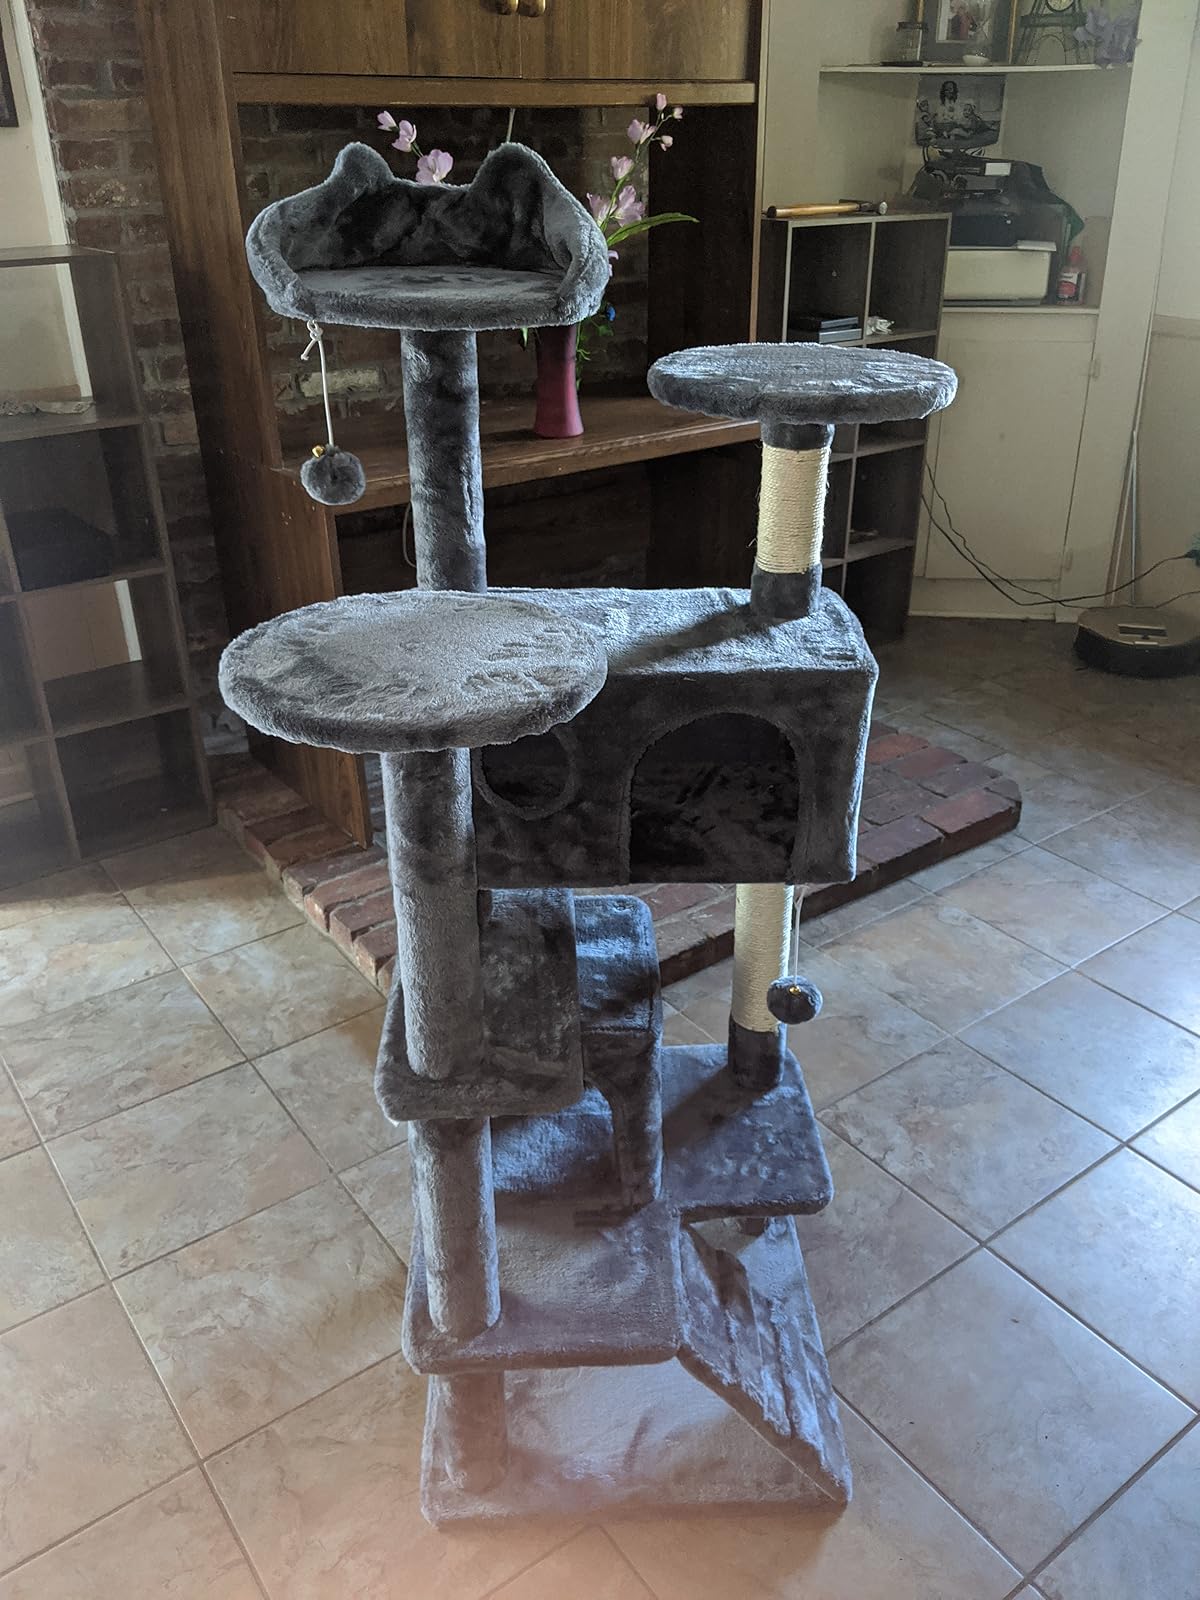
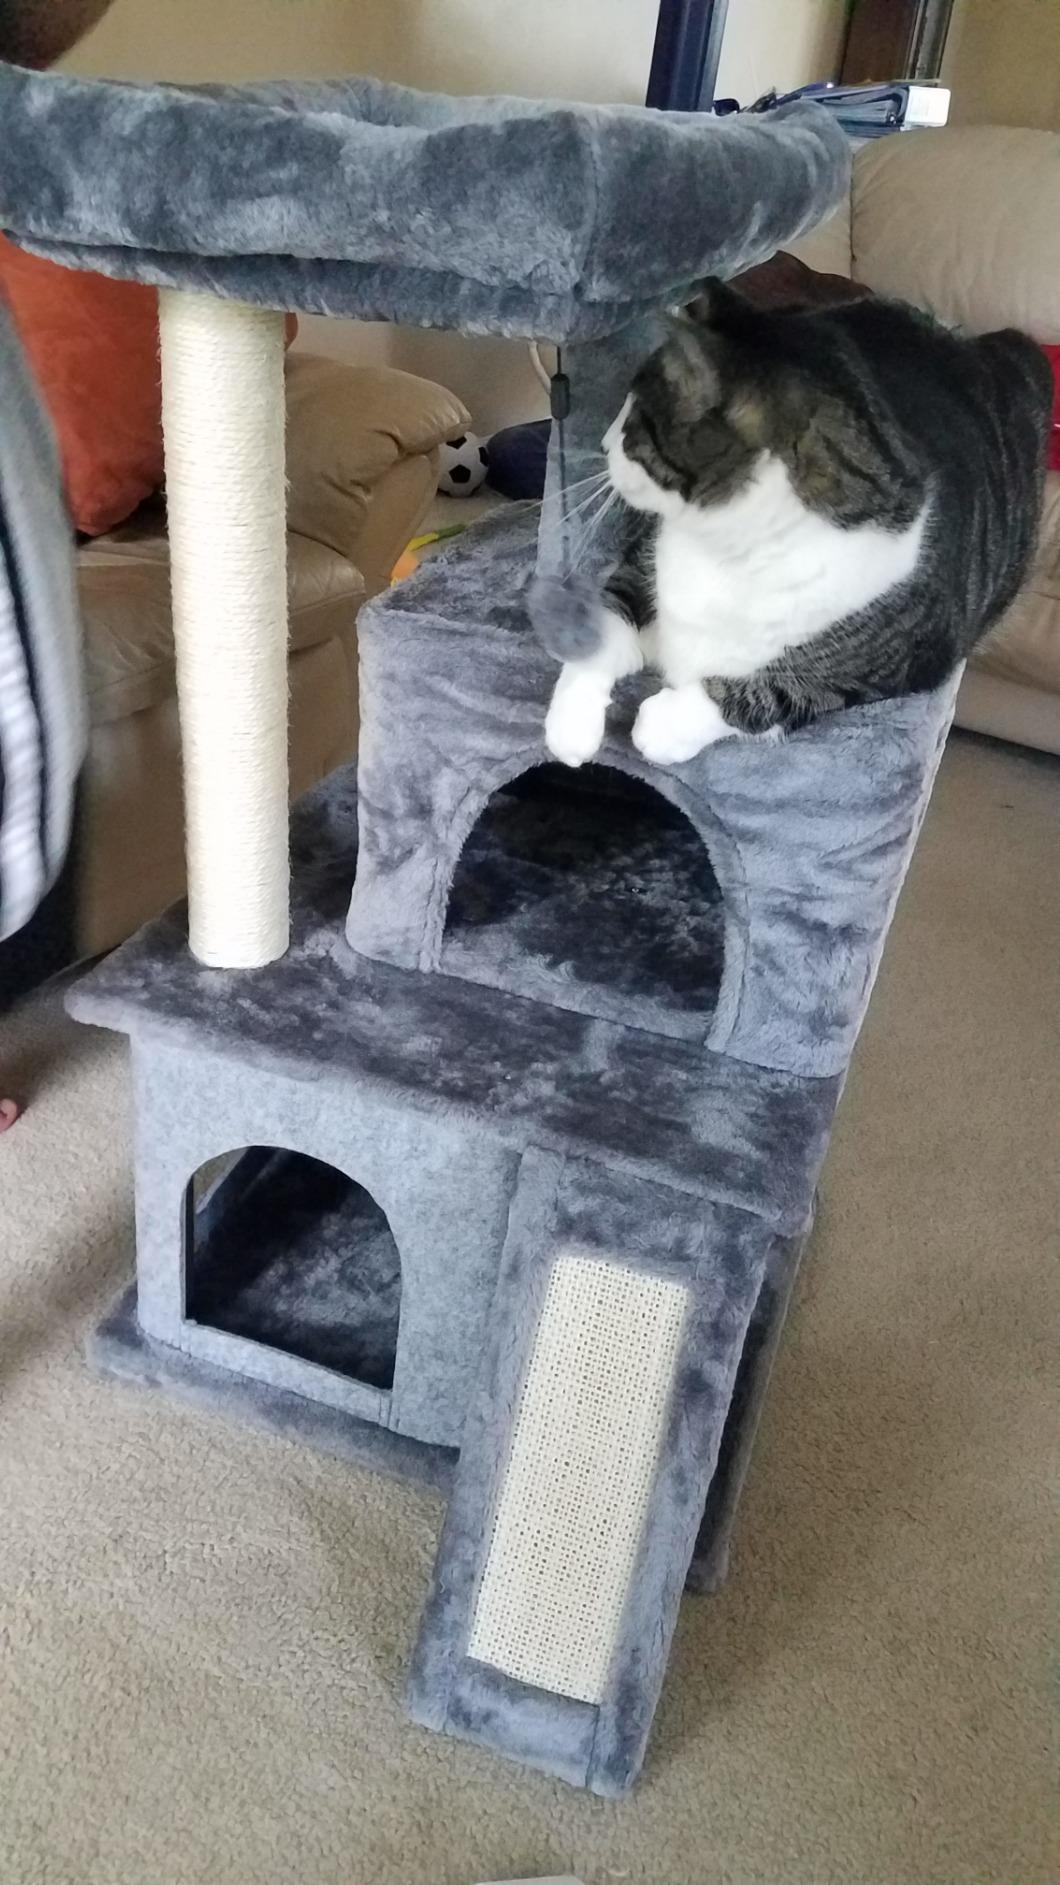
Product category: items_cat tree
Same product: no